Ernest Shonekan

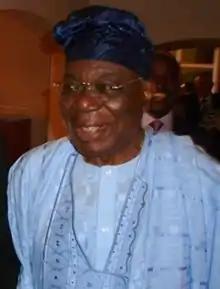
Shonekan in 2009

Chief Ernest Adegunle Oladeinde Shonekan (9 May 1936 – 11 January 2022) was a Nigerian lawyer and statesman who served as the interim head of state of Nigeria from 26 August 1993 to 17 November 1993. He was installed as the Abese of Egbaland in 1981.